Main battle tank

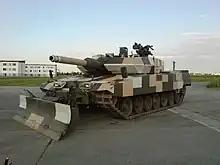
A German Leopard 2 in the PSO-version, prepared for asymmetric warfare

Anti-tank weapons rapidly outpaced armour developments. By the 1960s, anti-tank rounds could penetrate a meter of steel so as to make the application of traditional rolled homogeneous armour unpragmatic. The first solution to this problem was the composite armor of Soviet T-64 tank, which included steel-glass-reinforced textolite-steel sandwich in heavily sloped glacis plates, and steel turret with aluminum inserts, which helped to resist both high-explosive anti-tank (HEAT) and APDS shells of the era. Later came British Chobham armour. This composite armour used layers of ceramics and other materials to help attenuate the effects of HEAT munitions. Another threat came by way of the widespread use of helicopters in battle. Before the advent of helicopters, armour was heavily concentrated to the front of the tank. This new threat caused designs to distribute armour on all sides of the tank (also having the effect of protecting the vehicle's occupants from nuclear explosion radiation).